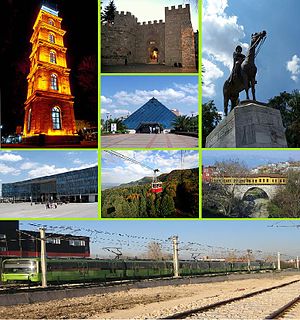
Bursa
Bursa er en by i det nordvestlige Tyrkiet med et indbyggertal pr. 2014 på 2.787.539. Det gør den til landets fjerdestørste by. Byen er hovedstad i en provins, der også hedder Bursa og ligger ca. 90 kilometer sydøst for Istanbul.